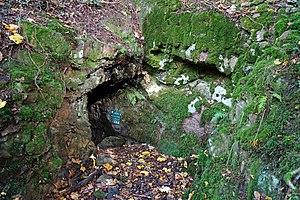
La mine noyée du Laurier à Plancher-les-mines.
Créée en 2002, la réserve naturelle nationale des Ballons comtois est située en France, au sud-ouest du massif des Vosges, à cheval sur deux régions et trois départements :
La Planche des Belles Filles est un sommet du massif des Vosges méridionales culminant à 1 148 mètres d'altitude à la limite entre la Haute-Saône et le Territoire de Belfort, en région Bourgogne-Franche-Comté. Il domine la commune de Plancher-les-Mines, dans la vallée du Rahin. Son nom est issu d'une légende selon laquelle durant la guerre de Trente Ans les jeunes filles du village voisin se seraient suicidées pour échapper aux mercenaires suédois. Des gisements de minerais métalliques, formés il y a 40 millions d'années, sont exploités entre les XVᵉ et XVIIIᵉ siècles dans des mines creusées sur les flancs de la montagne. Pendant la Seconde Guerre mondiale, un millier de maquisards s'y réfugient avant de lancer un assaut dans la vallée.